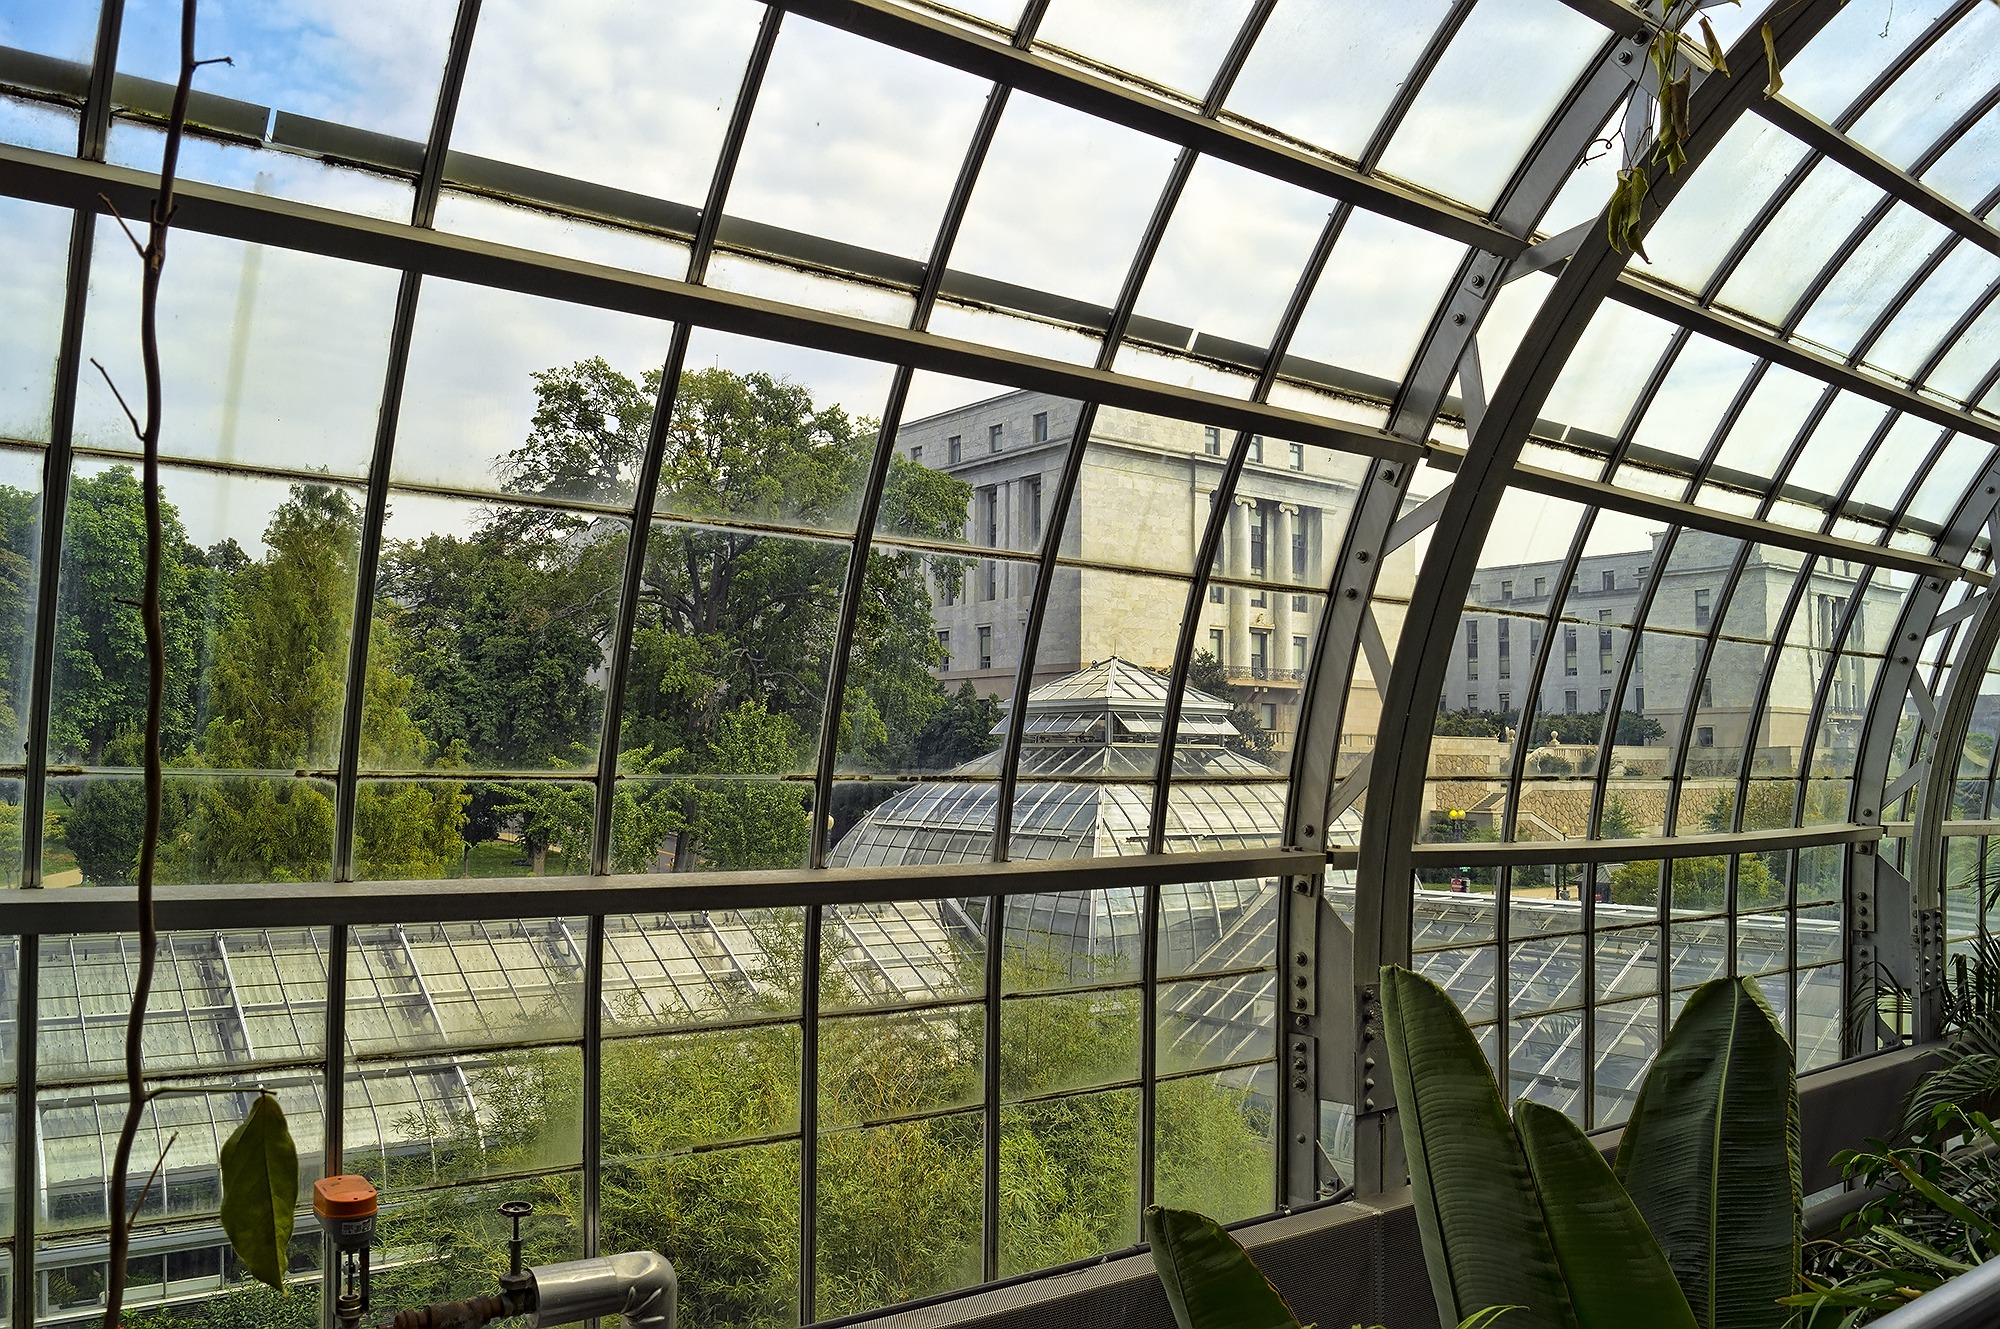
tree, water, architecture, plant, window, tropical, garden, botanical, greenhouse, plants, flowers, green house, trees, conservatory, gardens, botanical garden, tree bark, hothouse, urban area, outdoor structure